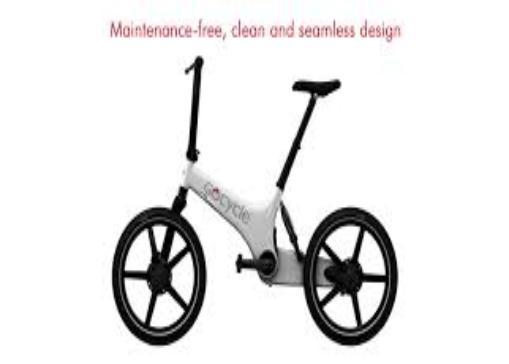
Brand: gocycle
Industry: Transportation